Describe the emotion expressed in this image:  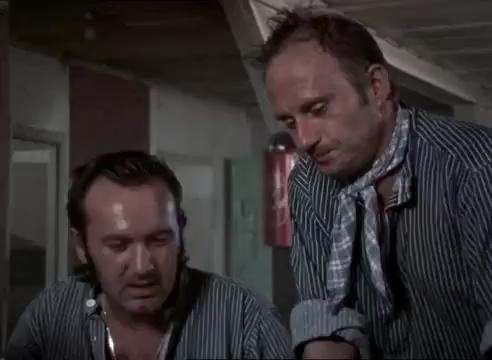
This person displays Fear, valence and arousal with low intensity.